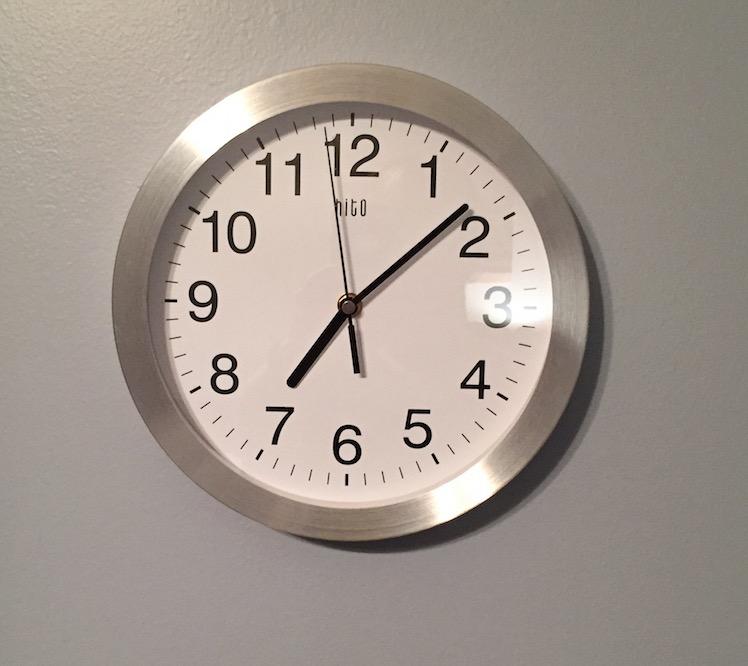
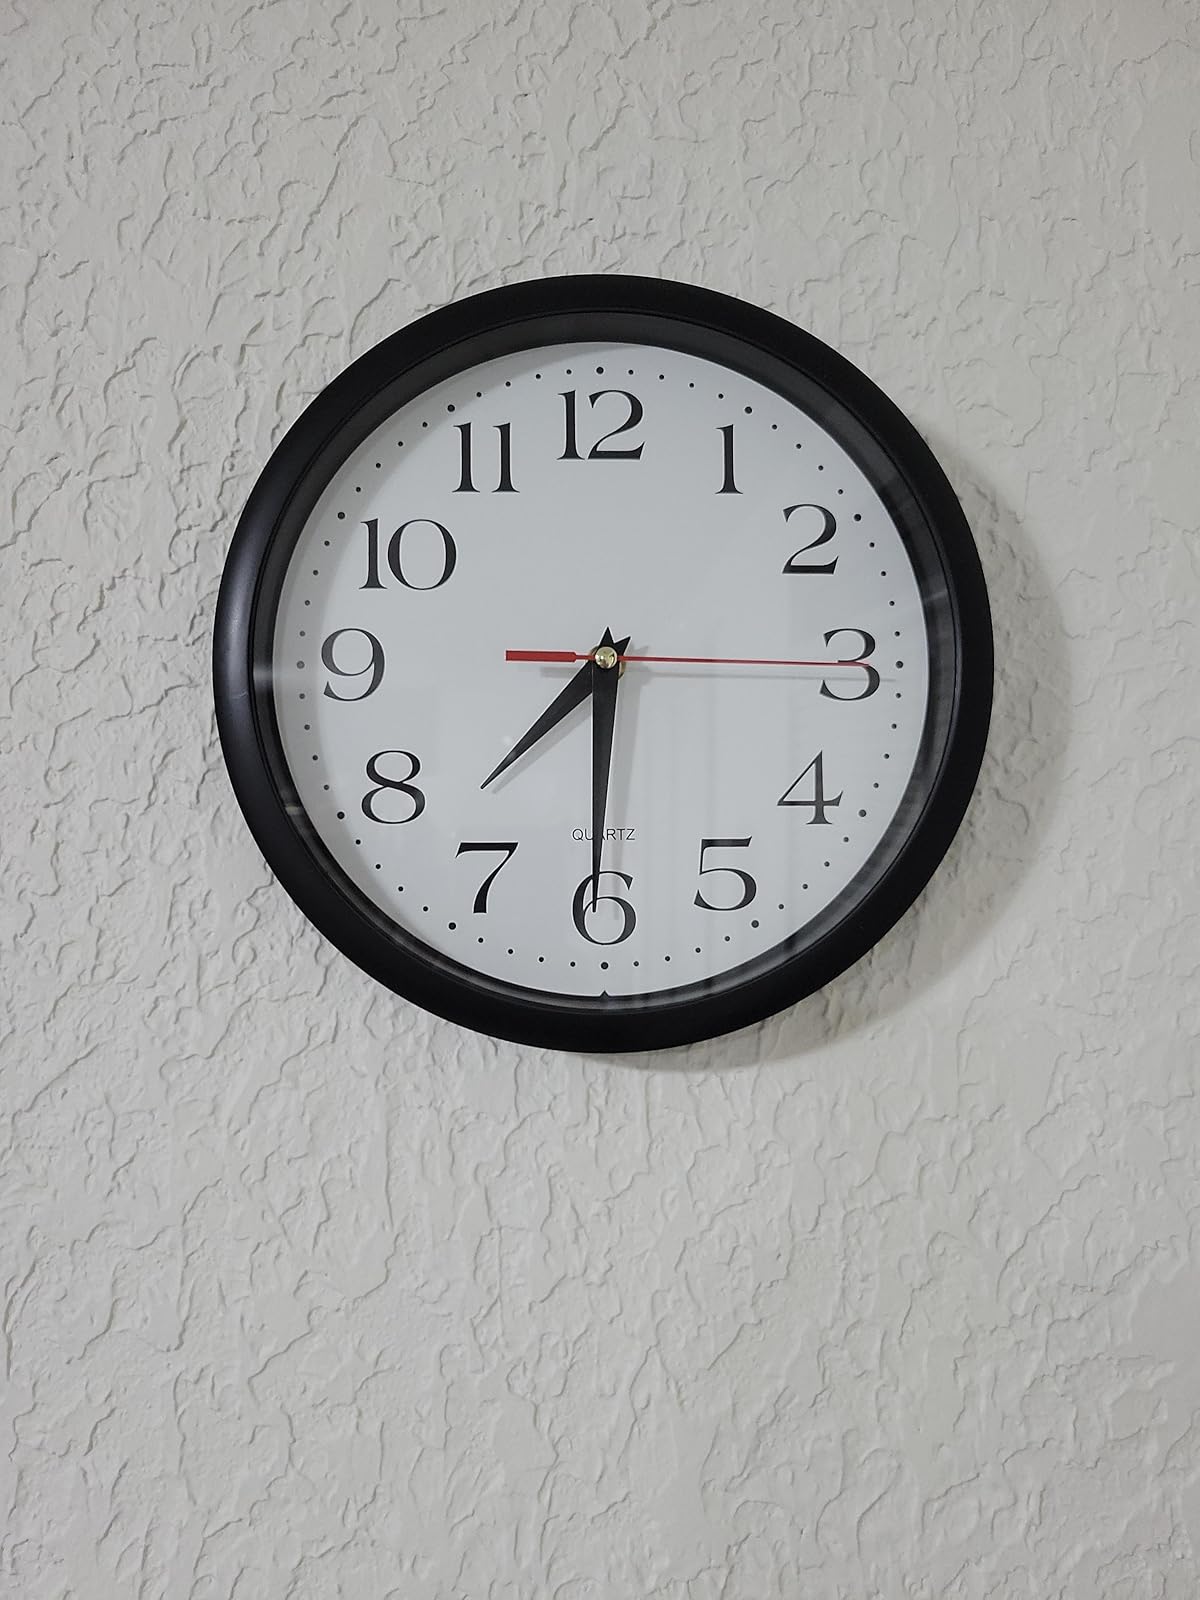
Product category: clock
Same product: no